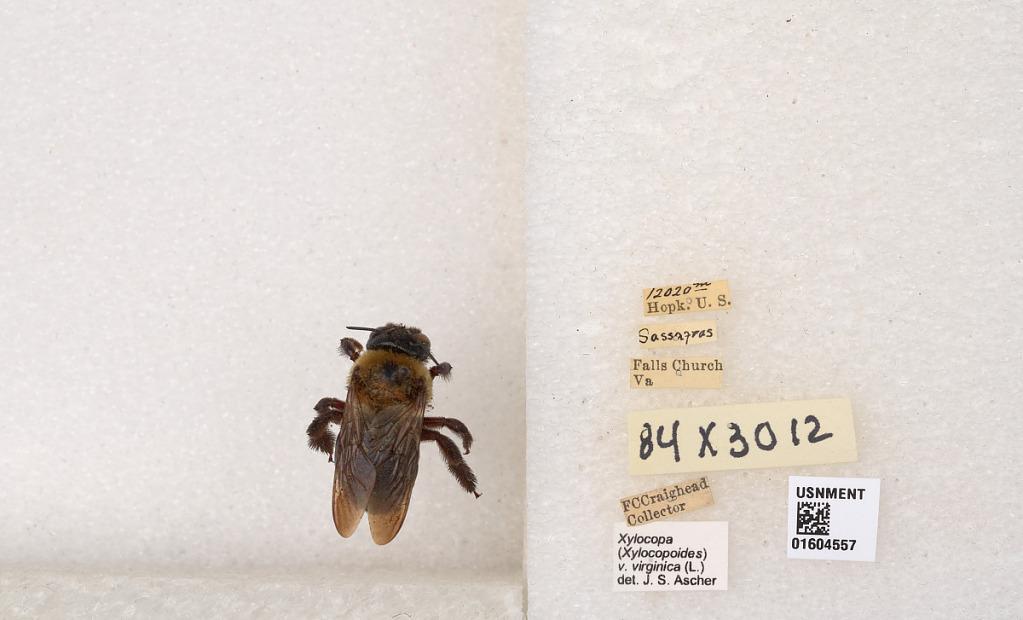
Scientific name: Xylocopa (Xylocopoides) virginica virginica (Linnaeus)
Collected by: F. Craighead
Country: United States
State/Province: Virginia
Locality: Falls Church
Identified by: Ascher, J. S.